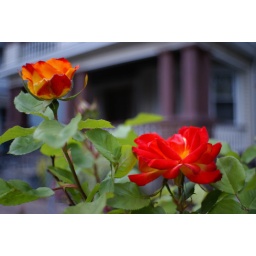
Beautiful red roses in a front yard in ditmas park.